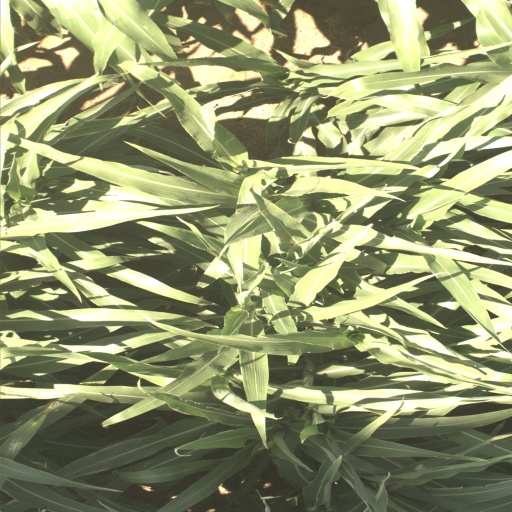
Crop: sorghum